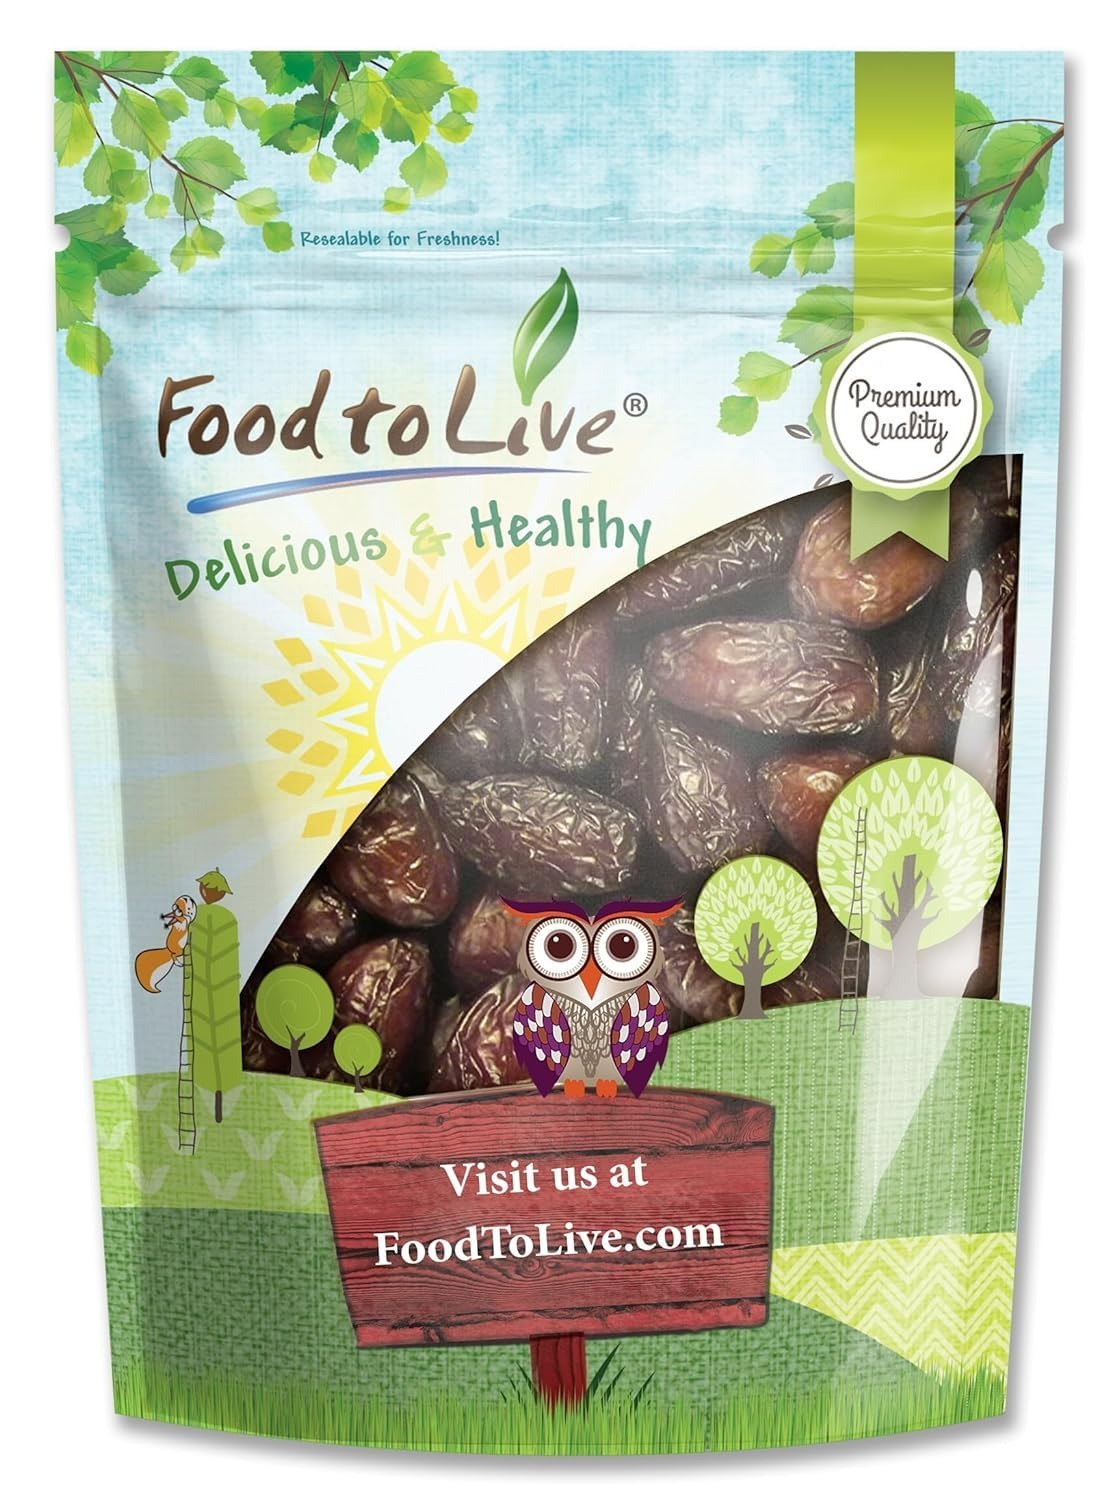
Item Name: Food to Live - Imported Medjool Dates, 3 Pounds - Non-GMO Verified, Large Dried Meaty Dates with Pits, Unsweetened, Unsulphured, Vegan, Sirtfood, Bulk
Bullet Point 1: ✔️Premium Quality, Large Size, Fat Free, Cholesterol Free, Sodium Free, High in Potassium, Grown in Israel.
Bullet Point 2: ✔️The Imported Medjool Dates are the finest dates in the world. Dates are thought to be one of the world’s oldest cultivated fruits.
Bullet Point 3: ✔️Each date is handpicked to ensure its exceptional quality and size. Imported Medjool Dates are truly the cream of a very exclusive crop. These dates are the largest, the sweetest and the juiciest. Extremely meaty dates with tiny pits. Imported Medjool Dates are fresh and ready for you to enjoy in your home. They are great for cooking, baking and snacking.
Bullet Point 4: ✔️The Imported Medjool Dates from Food to Live are high in vitamins, and minerals
Product Description: Imported Medjool dates have been considered a delicacy for thousands of years. Their exceptional nutritional value as well as their delightfully sweet flavor earned them a place at the tables of kings. Today dates are not the luxury food they used to be, so everyone can enjoy the benefits they offer. These fruits are delicious, sweet, free of “bad” fats, and give you a boost of energy. Imported Medjool dates contain 50% more potassium than bananas. Imported Medjool dates make a great standalone snack, and they can also be used in a variety of recipes. They go especially well with granolas, candy, biscuits, and salads. You can also add them to special cereal dishes, like couscous or wild rice casserole. Adding some dates to sweeten your protein shake can improve its taste as well as boost its nutritional value.
Value: 16.0
Unit: Ounce

Price: 26.8